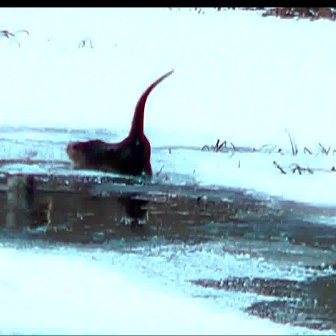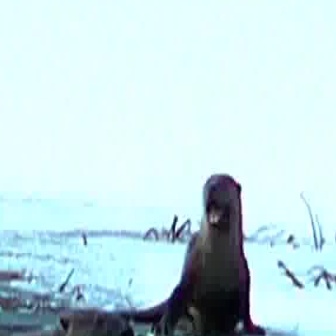
  Please identify the target specified by the bounding box [65,69,173,176] in the first image and locate it in the second image. Return the coordinates in [x_min,y_min,x_max,y_max] format.
Answer: [101,173,264,336]